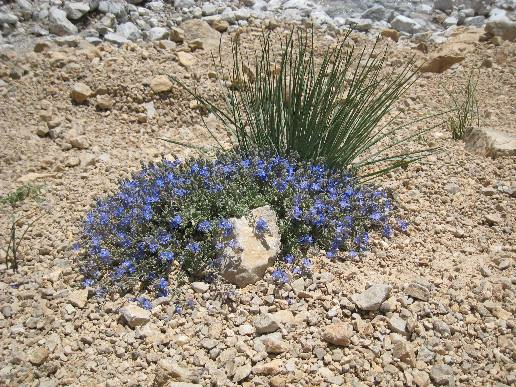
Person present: No